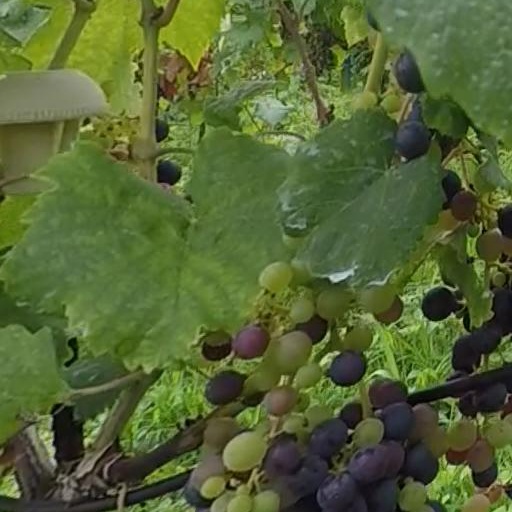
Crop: grape